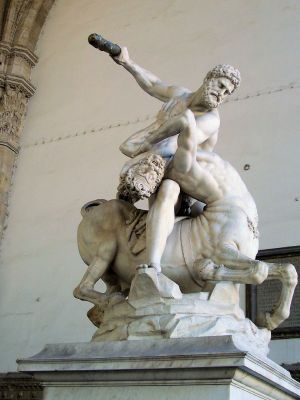
Giambologna / Værker
Herkules besejrer Kentauren (Loggia dei Lanzi, Firenze
Giovanni da Bologna, også kendt som Giambologna, født Jean Boulogne. Han var senmanierismens betydligste billedhugger.